WPA Stock Barn and Pavilion

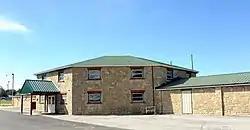

WPA Stock Barn and Pavilion, also known as the Rock Barn, is a historic barn and pavilion located at Trenton, Grundy County, Missouri. It was built in 1938 as a Works Progress Administration project. It consists of a two-story, octagonal barn with attached one-story stock pens. The building is constructed of native stone on a concrete foundation. The building served as a livestock housing and sales pavilion for the annual Grundy County agricultural fair.